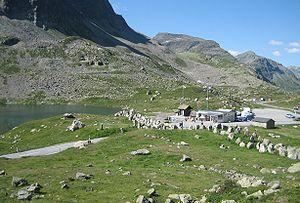
Le col du Julier est un col routier des Alpes suisses situé à 2 284 mètres d'altitude. Il relie Tiefencastel à Silvaplana. La route a été ouverte entre 1820 et 1840, a une longueur de 42 kilomètres et une déclivité maximale de 10 %. Le col est l'un des quatre cols à plus de 2 000 m, avec le col du Simplon, le col de l'Ofen et le col de la Bernina, ouvert à la circulation toute l'année, en Suisse.